Answer in natural language. Which object is closer to the camera taking this photo, fridge (highlighted by a blue box) or Doorframe (highlighted by a green box)? Choose between the following options: Doorframe (highlighted by a green box) or fridge (highlighted by a blue box)
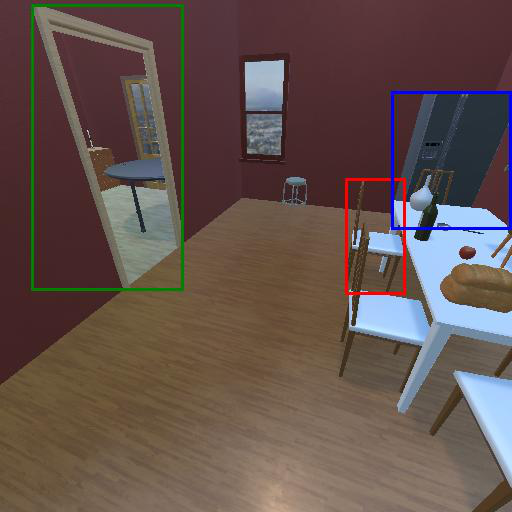
<answer>Doorframe (highlighted by a green box)</answer>